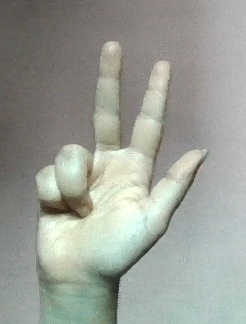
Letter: al